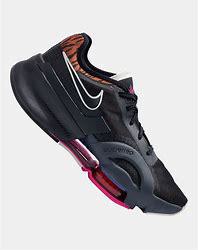
Brand: Nike
Model: Air Zoom Superrep